Sang Sinxay

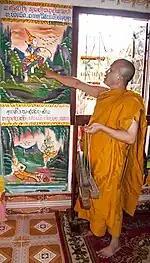
A monk holding bundles of "Sang Sinxay" palm-leaf manuscripts while pointing to a painting of Sinxay.

Up to the early 20th century, most works of literature in Laos were preserved through continuous copying in the form of palm-leaf manuscripts, traditionally stored in wooden caskets and kept in the libraries of Buddhist monasteries. This was the method of transmission also for "Sang Sinxay". The Digital Library of Lao Manuscripts hosts 94 digitized palm leaf manuscripts whose title includes the word "Sinsai" (spelling used by the Digital Library of Lao Manuscripts).